History of Franz Josef Land

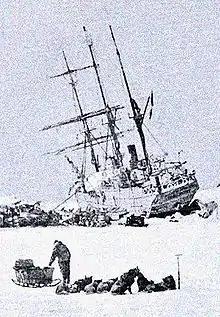
The "Stella Polare" was trapped and threatened to sink with the crew obliged to land with the utmost haste and to secure materials for building a dwelling.

The Italian nobleman Luigi Amedeo organized an expedition to sail as far north by land as possible and then traverse the ice sheet with sledges to the North Pole. He bought the Norwegian whaling vessel "Jason", which he christened "Stella Polare". The expedition left Christiania on 12June 1899, taking on board 121 dogs in Arkhangelsk, which they left on 12July. After sighting Northbrook Island on 21July, they subsequently encountered the "Capella" and Wellman on 6August, while stuck in ice in the British Channel. The "Stella Polare" eventually broke free and sailed north to Rudolf Island. Although hoping to continue along Petermann or King Oscar Lands, they established that no such lands were visible and instead established a winter base at Teplitz Bay. From August onwards, the ice proved strong enough for a dog sleigh expedition to explore the island.